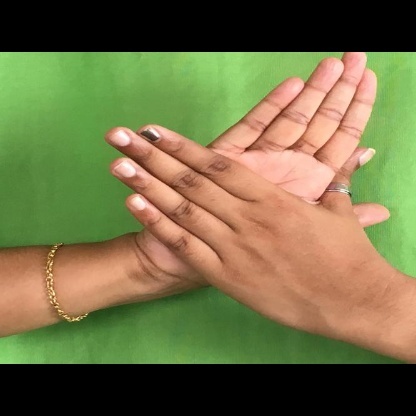
Mudra: Chakra